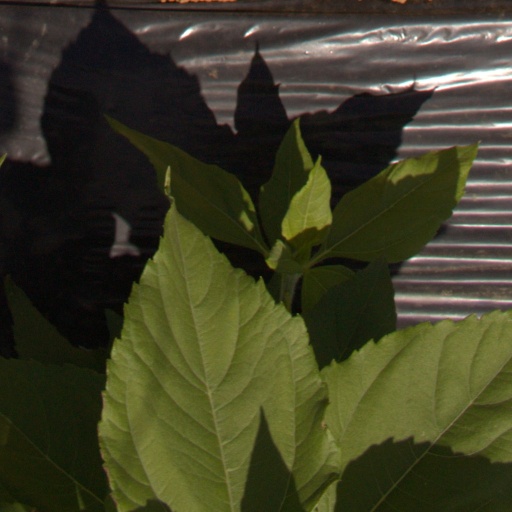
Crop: Jerusalem artichoke